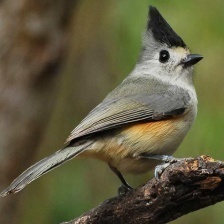
Species: TIT MOUSE
Scientific name: PARIDAE
ImageNet parent category: chickadee